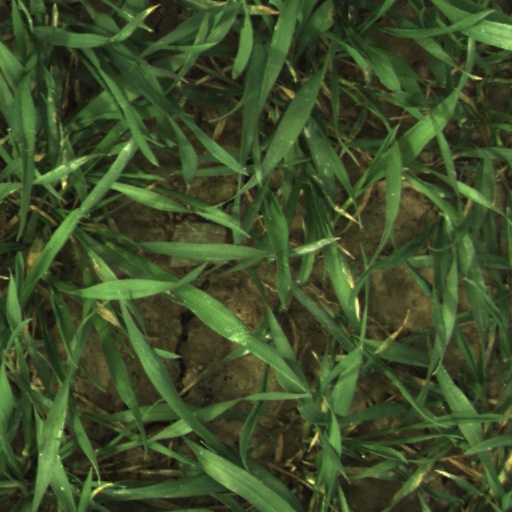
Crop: wheat